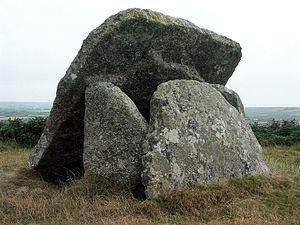
Cette liste non exhaustive recense les principaux sites mégalithiques en Cornouailles.